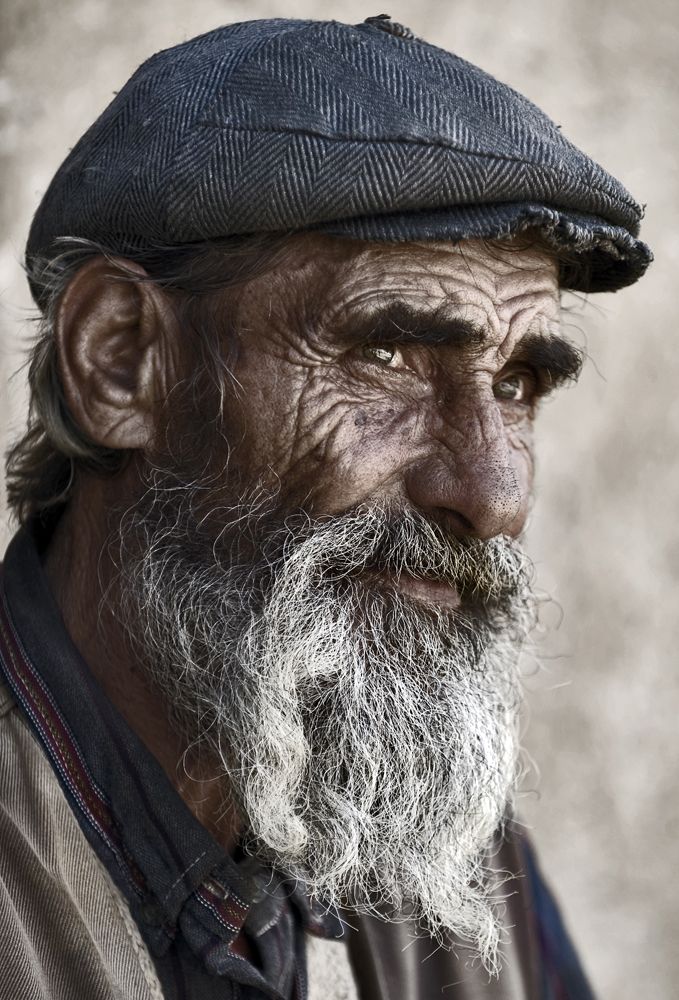
Label: Colored